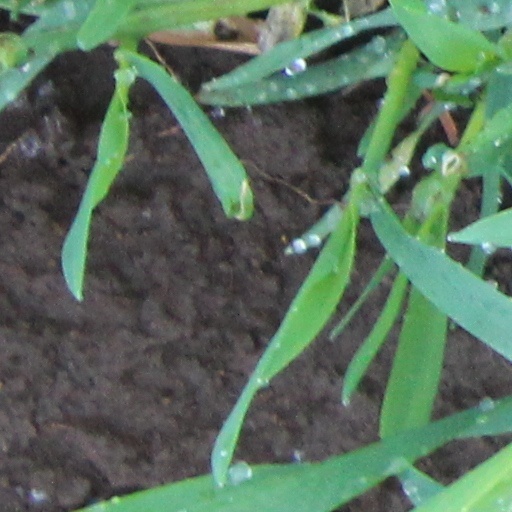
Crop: wheat